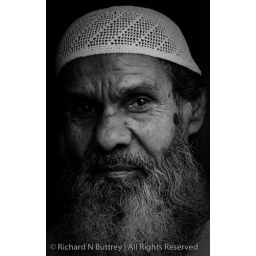
This gentleman was happy to pose for me in between buying bananas at a street fruit stall in Old Delhi